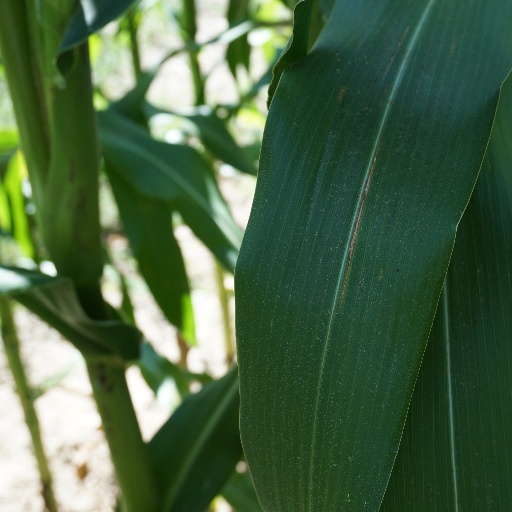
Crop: maize; corn